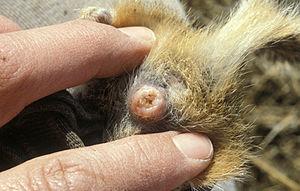
Le Spermophile de Richardson, appelé aussi Écureuil terrestre de Richardson est une espèce de rongeurs de la famille des Sciuridés vivant en Amérique du Nord.Il creuse de large tunnel complique dans la terre.
Les Rongeurs ou Rodentiens sont un ordre de mammifères placentaires. Ces animaux se caractérisent par leur unique paire d'incisives à croissance continue sur chacune de leurs mâchoires, qui leur servent à ronger leur nourriture, à creuser des galeries ou à se défendre. Le reste de leur morphologie est relativement variable, mais la majorité des espèces sont de petite taille, avec un corps trapu, des pattes courtes et une longue queue. La plupart des rongeurs se nourrissent de graines ou d'autres matières végétales, mais d'autres ont des régimes alimentaires plus variés. Ce sont souvent des animaux sociaux et beaucoup d'espèces vivent en communauté au sein desquelles les individus interagissent et communiquent entre eux de façon complexe. Le mode de reproduction peut être monogame, polygyne ou avec promiscuité sexuelle. De nombreuses espèces ont des portées de petits peu développés et dépendants, quand d'autres donnent directement naissance à des jeunes déjà relativement bien développés.